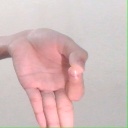
अक्षर: ज्ञ